Castles and Town Walls of King Edward in Gwynedd

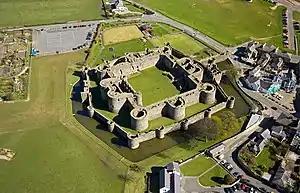
Beaumaris Castle seen from the air, showing its concentric defences

Tensions between the Welsh and the English persisted and spilled over in 1400 with the outbreak of the Glyndŵr Rising. At the start of the conflict, Harlech's garrison was badly equipped, and Conwy had fallen into disrepair. Conwy Castle was taken at the start of the conflict by two Welsh brothers, who took control of the fortress in a sneak attack, enabling Welsh rebels to attack and capture the rest of the walled town. Caernarfon was besieged in 1401, and that November the Battle of Tuthill took place nearby between Caernarfon's defenders and the besieging force. In 1403 and 1404, Caernarfon was besieged again by Welsh troops with support from French forces, but withstood the attacks. Beaumaris fared less well. It was placed under siege and captured by the rebels in 1403, only being retaken by royal forces in 1405. Harlech was attacked and taken at the end of 1404, becoming Glyndŵr's military headquarters until English forces under the command of the future Henry V retook the castle in a siege over the winter of 1408–09. By 1415 the uprising had been completely crushed, but the performance of the great castles and town walls is assessed by historian Michael Prestwich to have been "no more than partially successful".